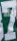
Number: 7